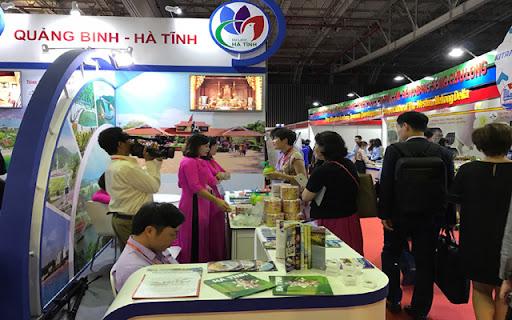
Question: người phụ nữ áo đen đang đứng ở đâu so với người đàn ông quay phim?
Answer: người phụ nữ áo đen đang đứng đối diện với người đàn ông quay phim